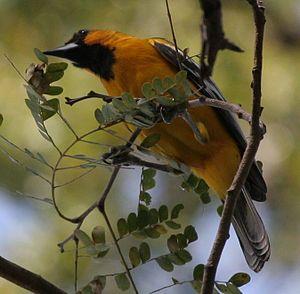
L’Oriole à dos rayé est une espèce de passereaux de la famille des Icteridae.